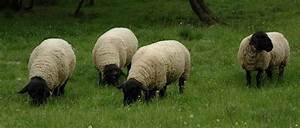
Label: pecora